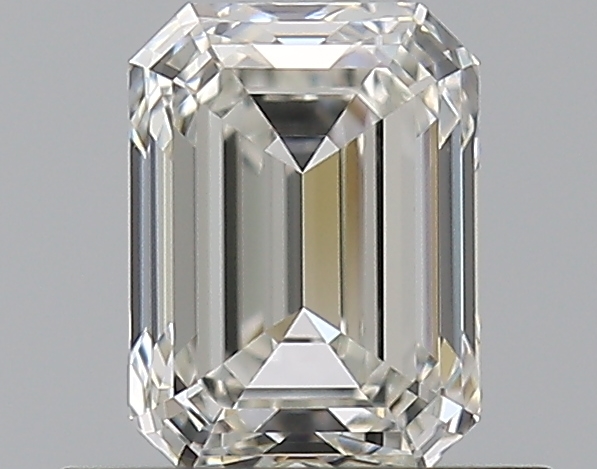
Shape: emerald
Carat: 0.7
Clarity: VVS1
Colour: I
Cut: EX
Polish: EX
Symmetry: EX
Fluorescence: F
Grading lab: GIA
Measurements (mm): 5.67 x 4.18 x 2.88